Princess Luise of Anhalt-Bernburg

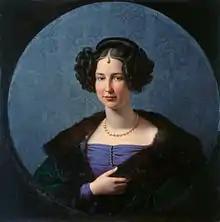
Portrait by Friedrich Wilhelm Schadow, 1840

Princess Luise of Anhalt-Bernburg (30 October 1799 – 9 December 1882), also known as Princess Friedrich of Prussia (after her husband, Prince Friedrich of Prussia) was a German princess.